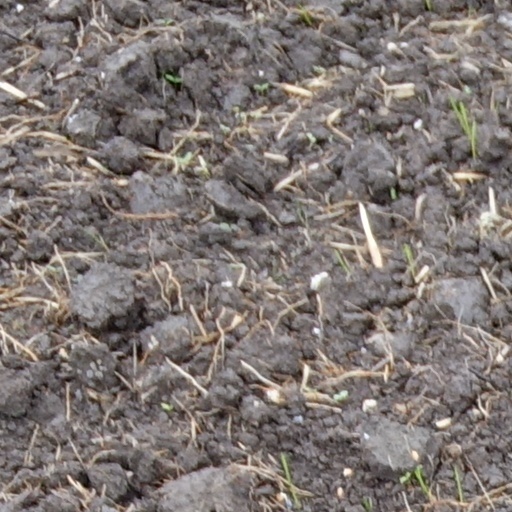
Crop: wheat